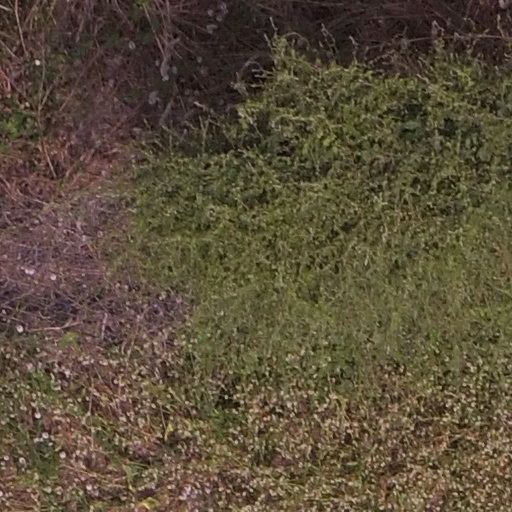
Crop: maize; corn